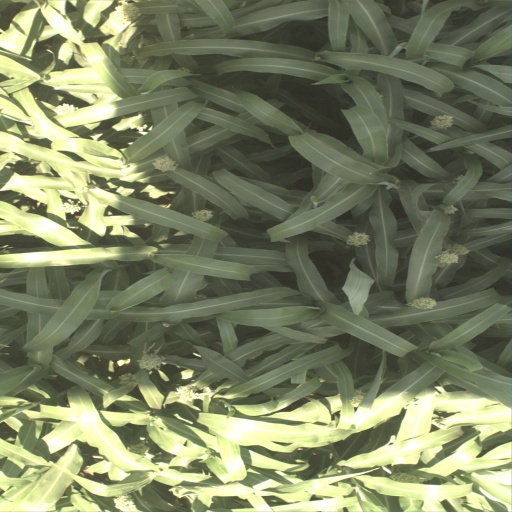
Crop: sorghum